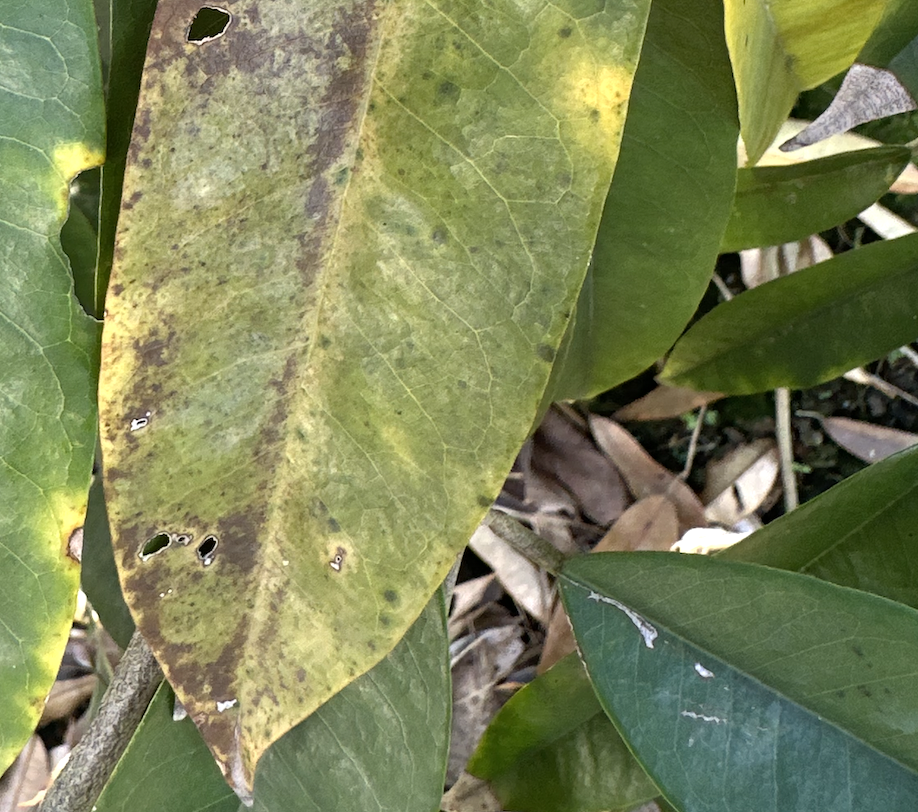
Label: sooty_mold